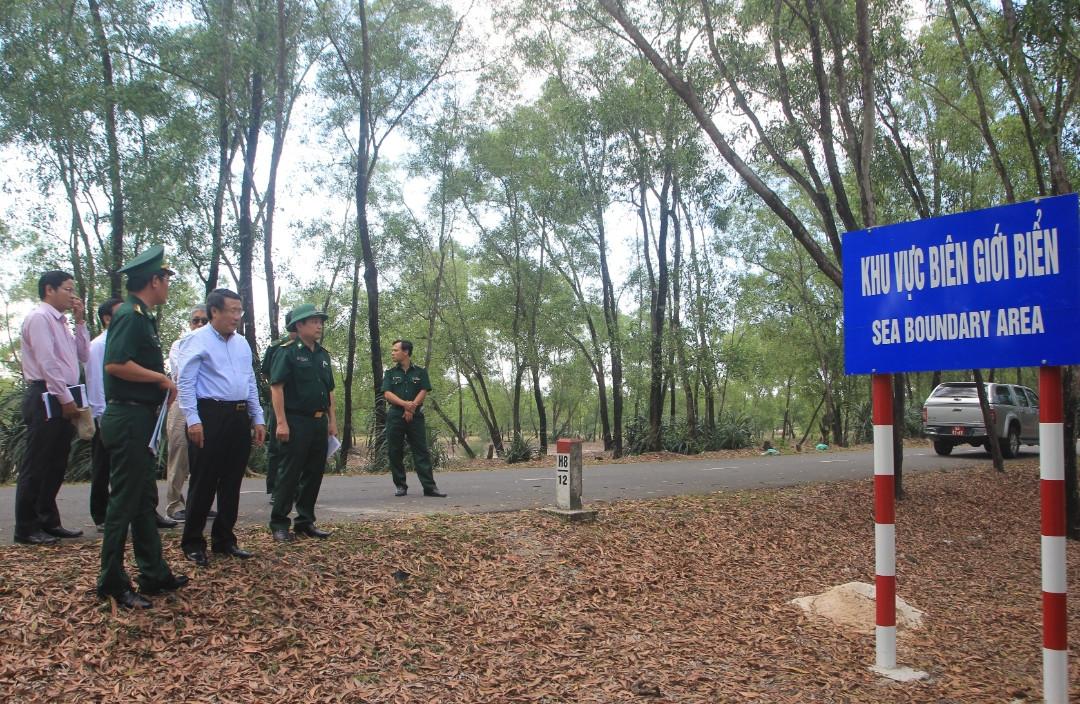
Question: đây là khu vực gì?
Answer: đây là khu vực biên giới biển